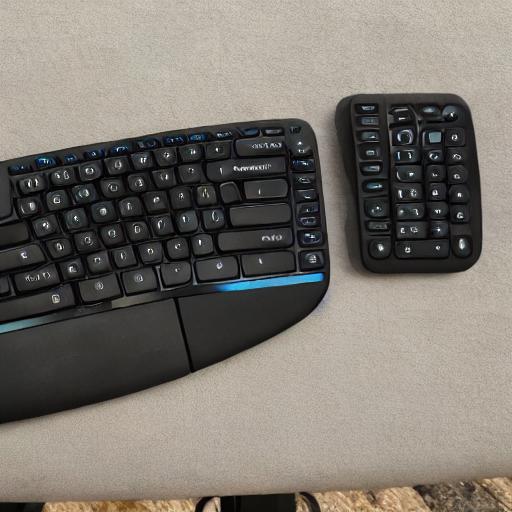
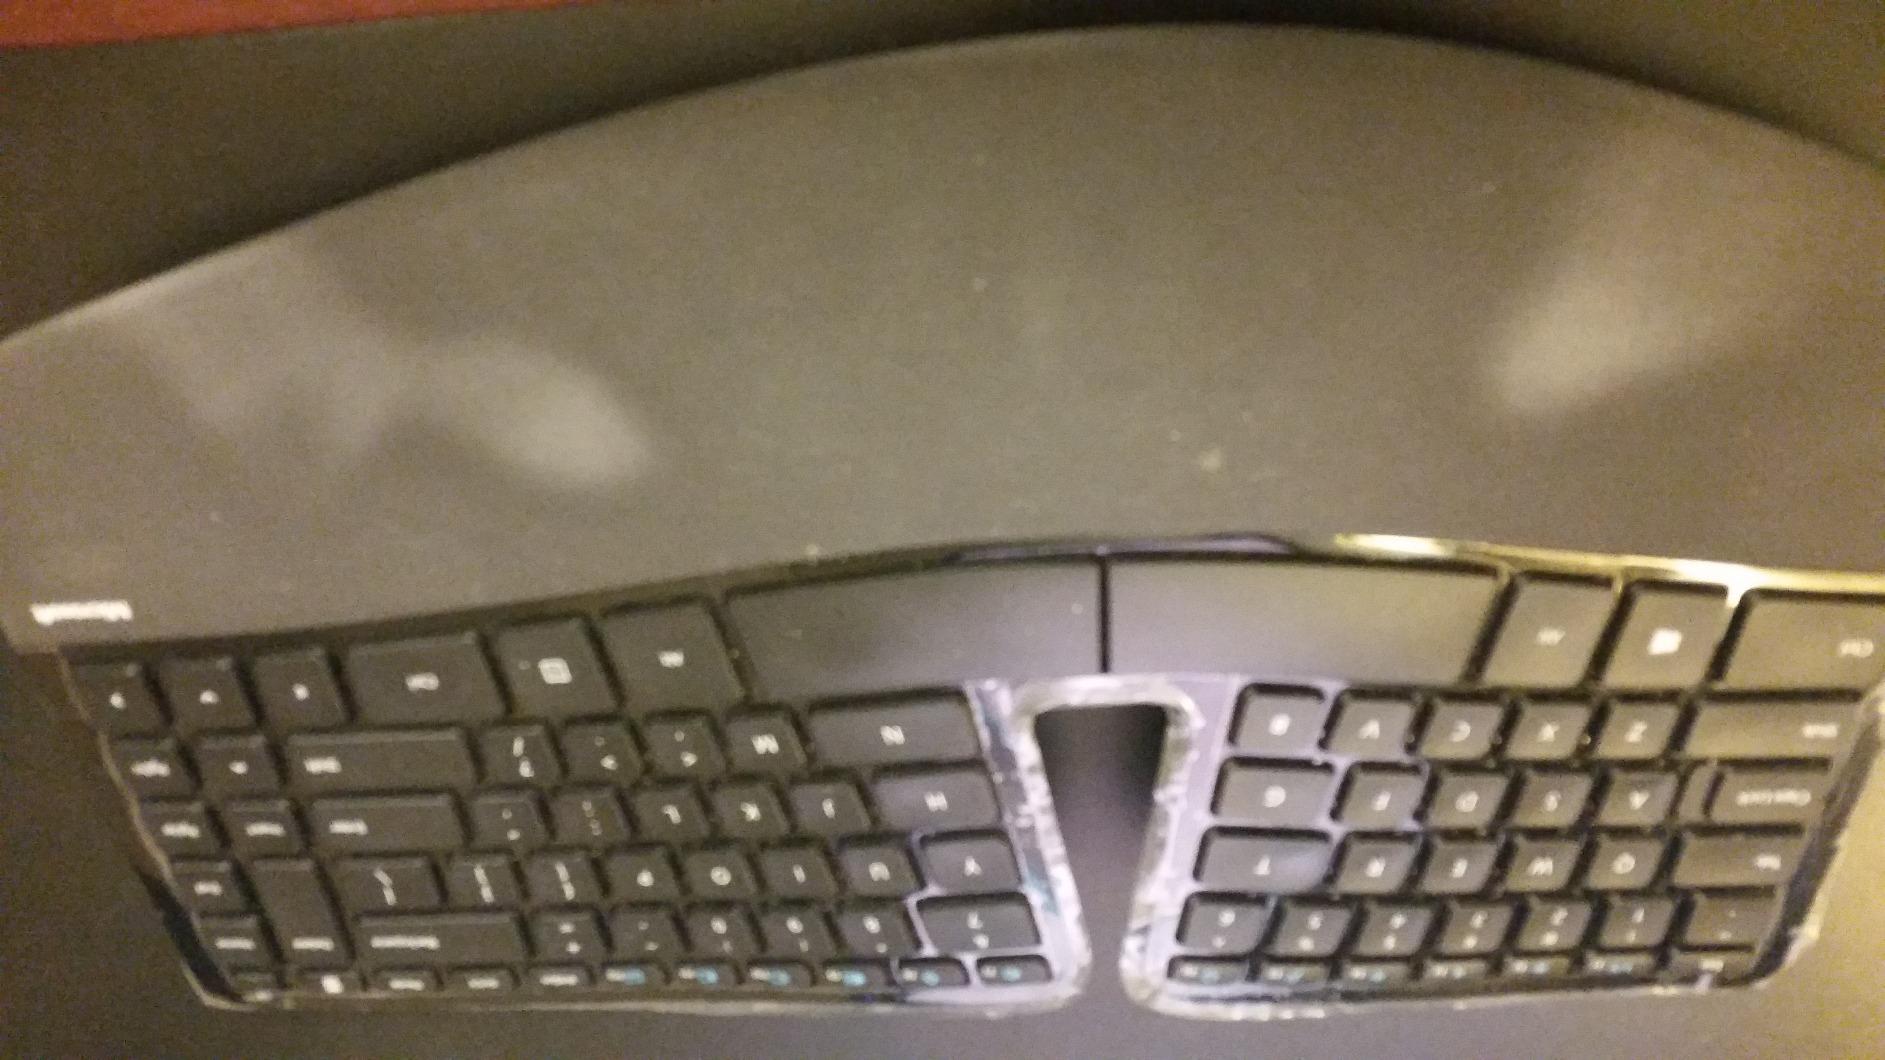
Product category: keyboard
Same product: no